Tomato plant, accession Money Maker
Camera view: horizontal (90 deg, fisheye); turntable rotation: 90 degrees
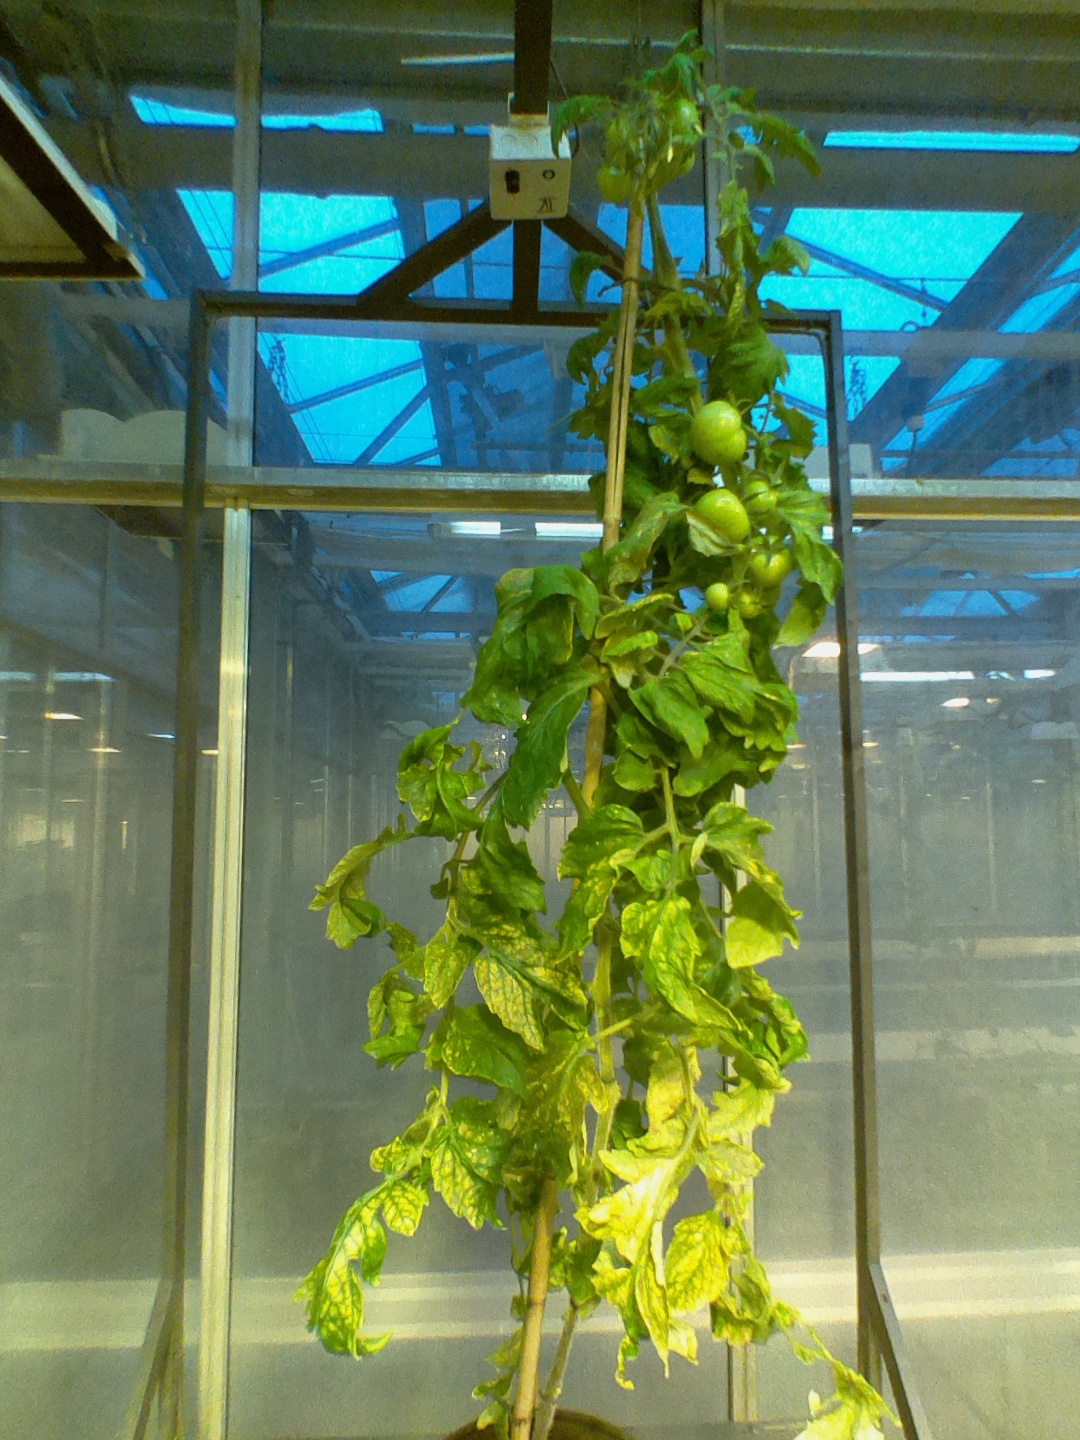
BBCH growth stage 78: 80% -90% of final fruit size